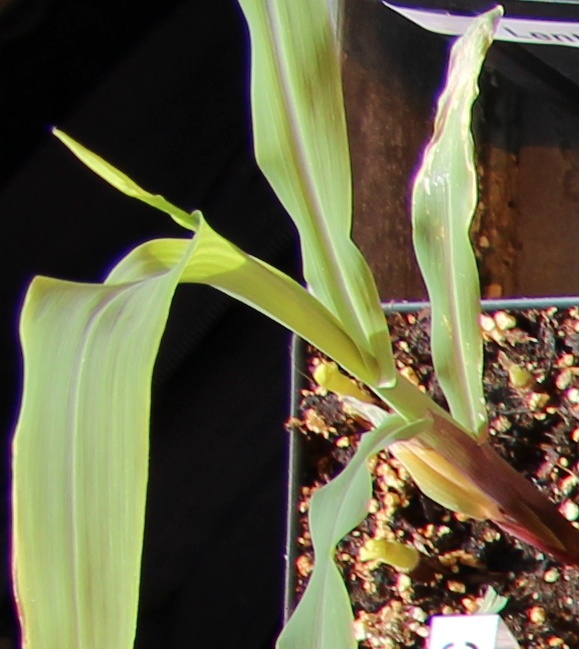
Label: Corn